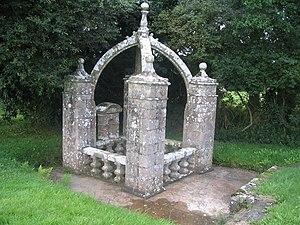
Radenac - Morbihan - France - Fontaine_St_Fiacre XII èeme siècle. This building is inscrit au titre des Monuments Historiques. It is indexed in the Base Mérimée, a database of architectural heritage maintained by the French Ministry of Culture,
La fontaine Saint-Fiacre est située au lieu-dit «Saint-Fiacre» à Radenac dans le Morbihan.
Cet article recense les monuments historiques de l'arrondissement de Pontivy, dans le département du Morbihan, en France.
Radenac [ʁadnak] est une commune française située dans le département du Morbihan, en région Bretagne.